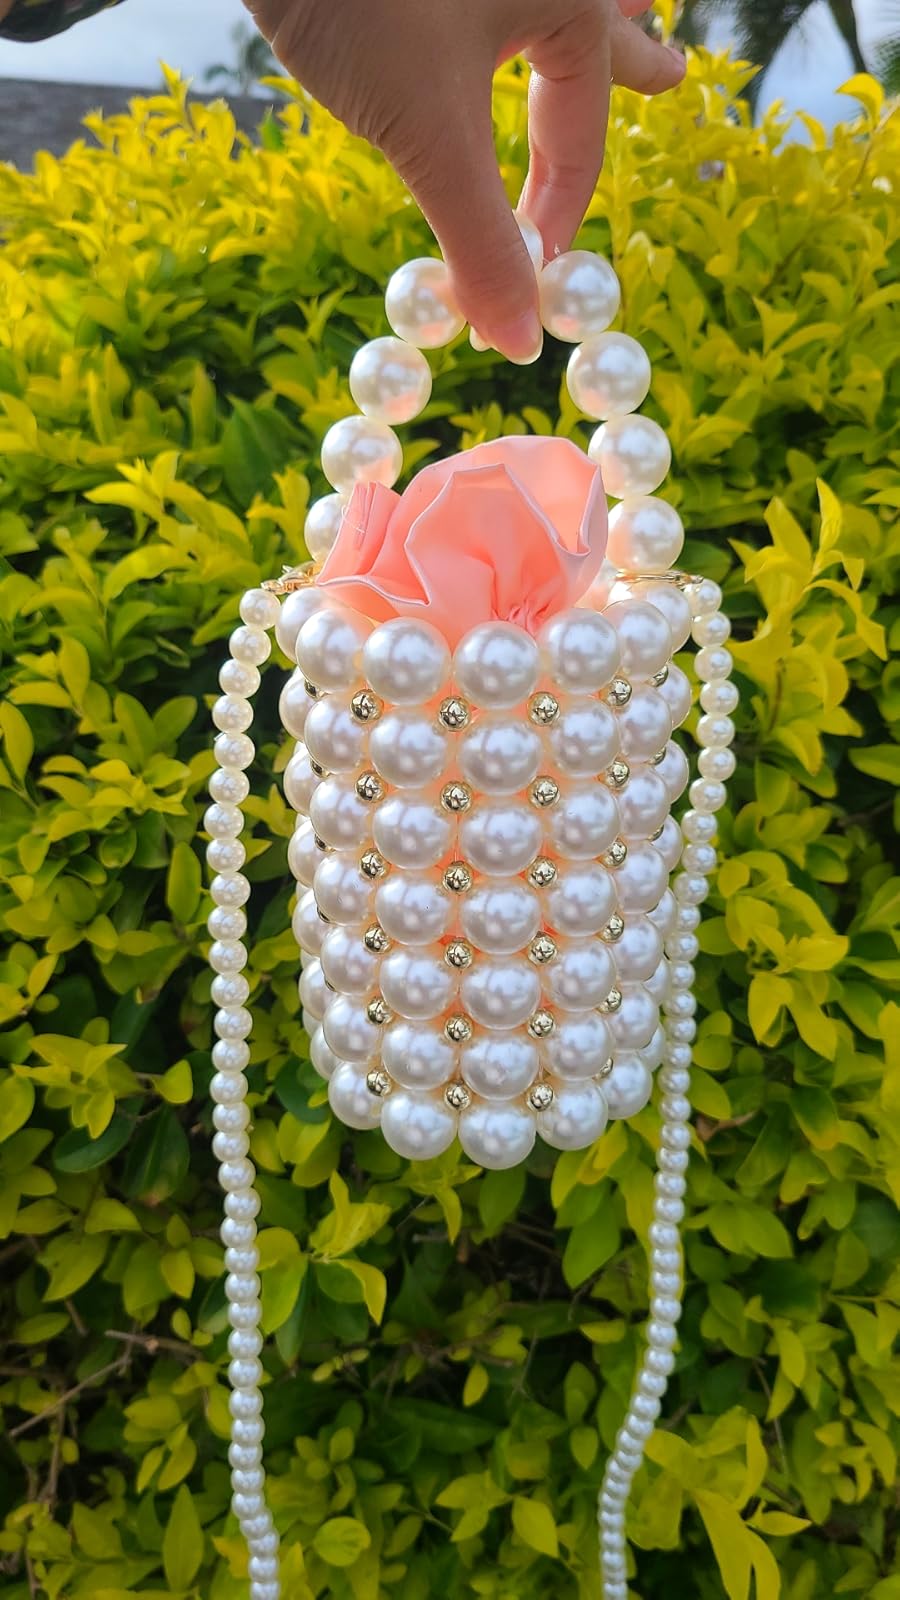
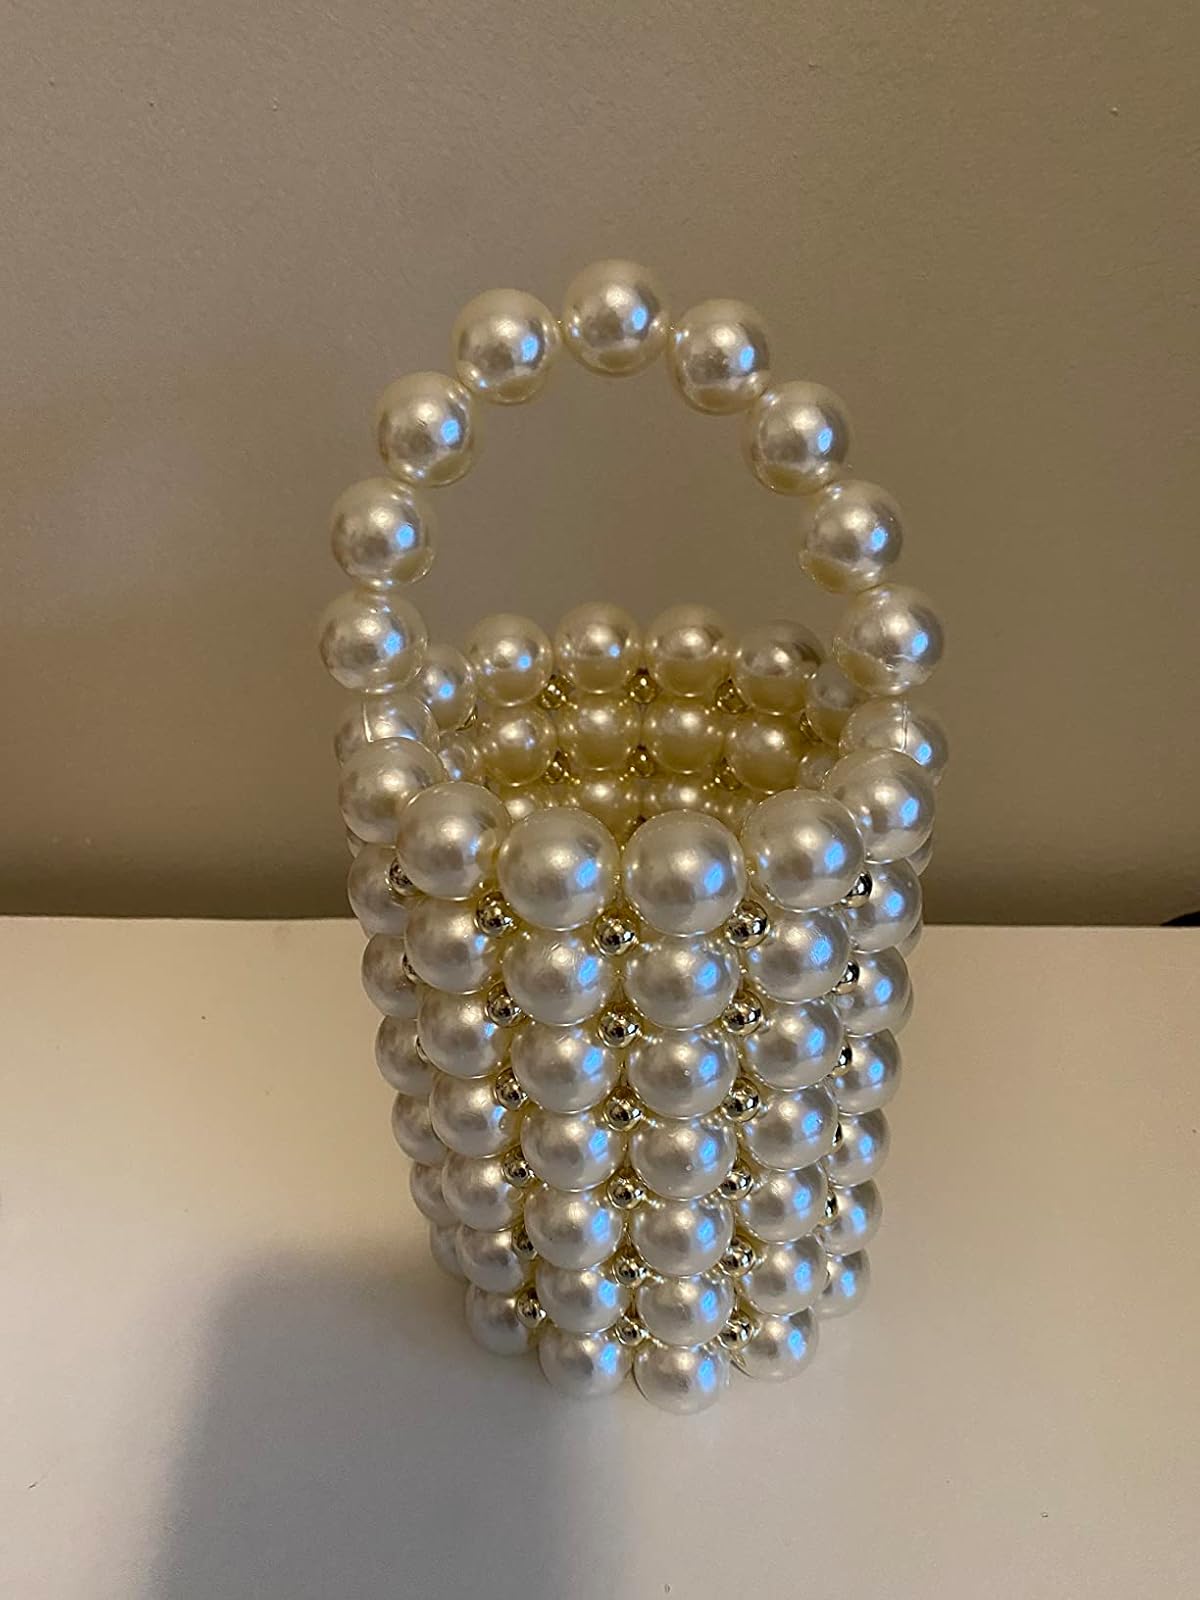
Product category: accessories_handbag
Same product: yes